Lampworking

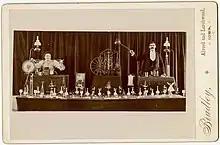
Itinerant glassworker exhibition with spinning wheel and steam engine, 1904

Lampworking can be done with many types of glass, but the most common are soda-lime glass and lead glass, both called "soft glass", and borosilicate glass, often called "hard glass". Leaded glass tubing was commonly used in the manufacture of neon signs, and many US lampworkers used it in making blown work. Some colored glass tubing that was also used in the neon industry was used to make small colored blown work, and colored glass rod, of compatible lead and soda-lime glasses, was used to ornament both clear and colored tubing. The use of soft glass tubing has been fading, owing partly to environmental concerns and health risks but mainly to the adoption of borosilicate glass by most lampworkers, especially since the introduction of colored glasses compatible with clear borosilicate.